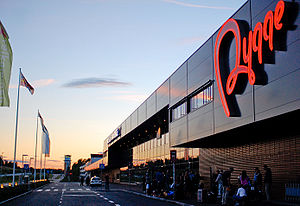
Moss Lufthavn, Rygge
Moss Lufthavn, Rygge er en international lufthavn i Rygge, Norge, som åbnede d. 8. oktober 2007. Lufthavnen er påtænkt at fungere som regional lufthavn for Østfold, samt beregnet til lavprisselskabers betjening af Oslo. Lufthavnen ligger 10 km. udenfor Moss og 60 km. udenfor Oslo, og er ejet og drevet af Rygge Sivile Lufthavn AS.